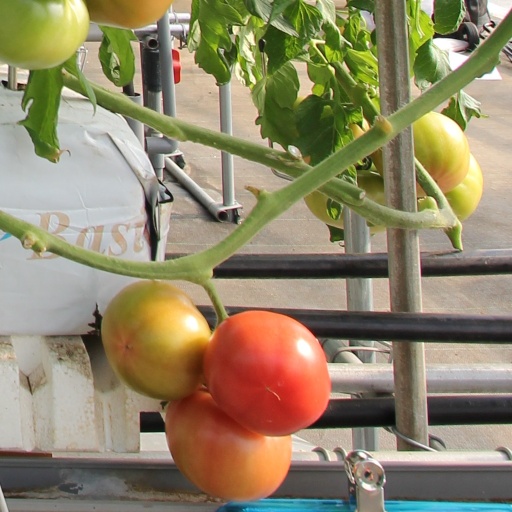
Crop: tomato